Social history of viruses

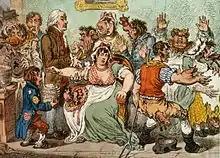
A cartoon from 1802 depicting Jenner vaccinating – the recipients are shown with cows emerging from their bodies.

Edward Jenner (1749–1823), a British rural physician, was variolated as a boy. He had suffered greatly from the ordeal but survived fully protected from smallpox. Jenner knew of a local belief that dairy workers who had contracted a relatively mild infection called cowpox were immune to smallpox. He decided to test the theory (although he was probably not the first to do so). On 14 May 1796 he selected "a healthy boy, about eight years old for the purpose of inoculation for the Cow Pox". The boy, James Phipps (1788–1853), survived the experimental inoculation with cowpox virus and developed only a mild fever. On 1 July 1796, Jenner took some "smallpox matter" (probably infected pus) and repeatedly inoculated Phipps's arms with it. Phipps survived and was subsequently inoculated with smallpox more than 20 times without succumbing to the disease. Vaccination – the word is derived from the Latin "vacca" meaning "cow" – had been invented. Jenner's method was soon shown to be safer than variolation, and by 1801 more than 100,000 people had been vaccinated.